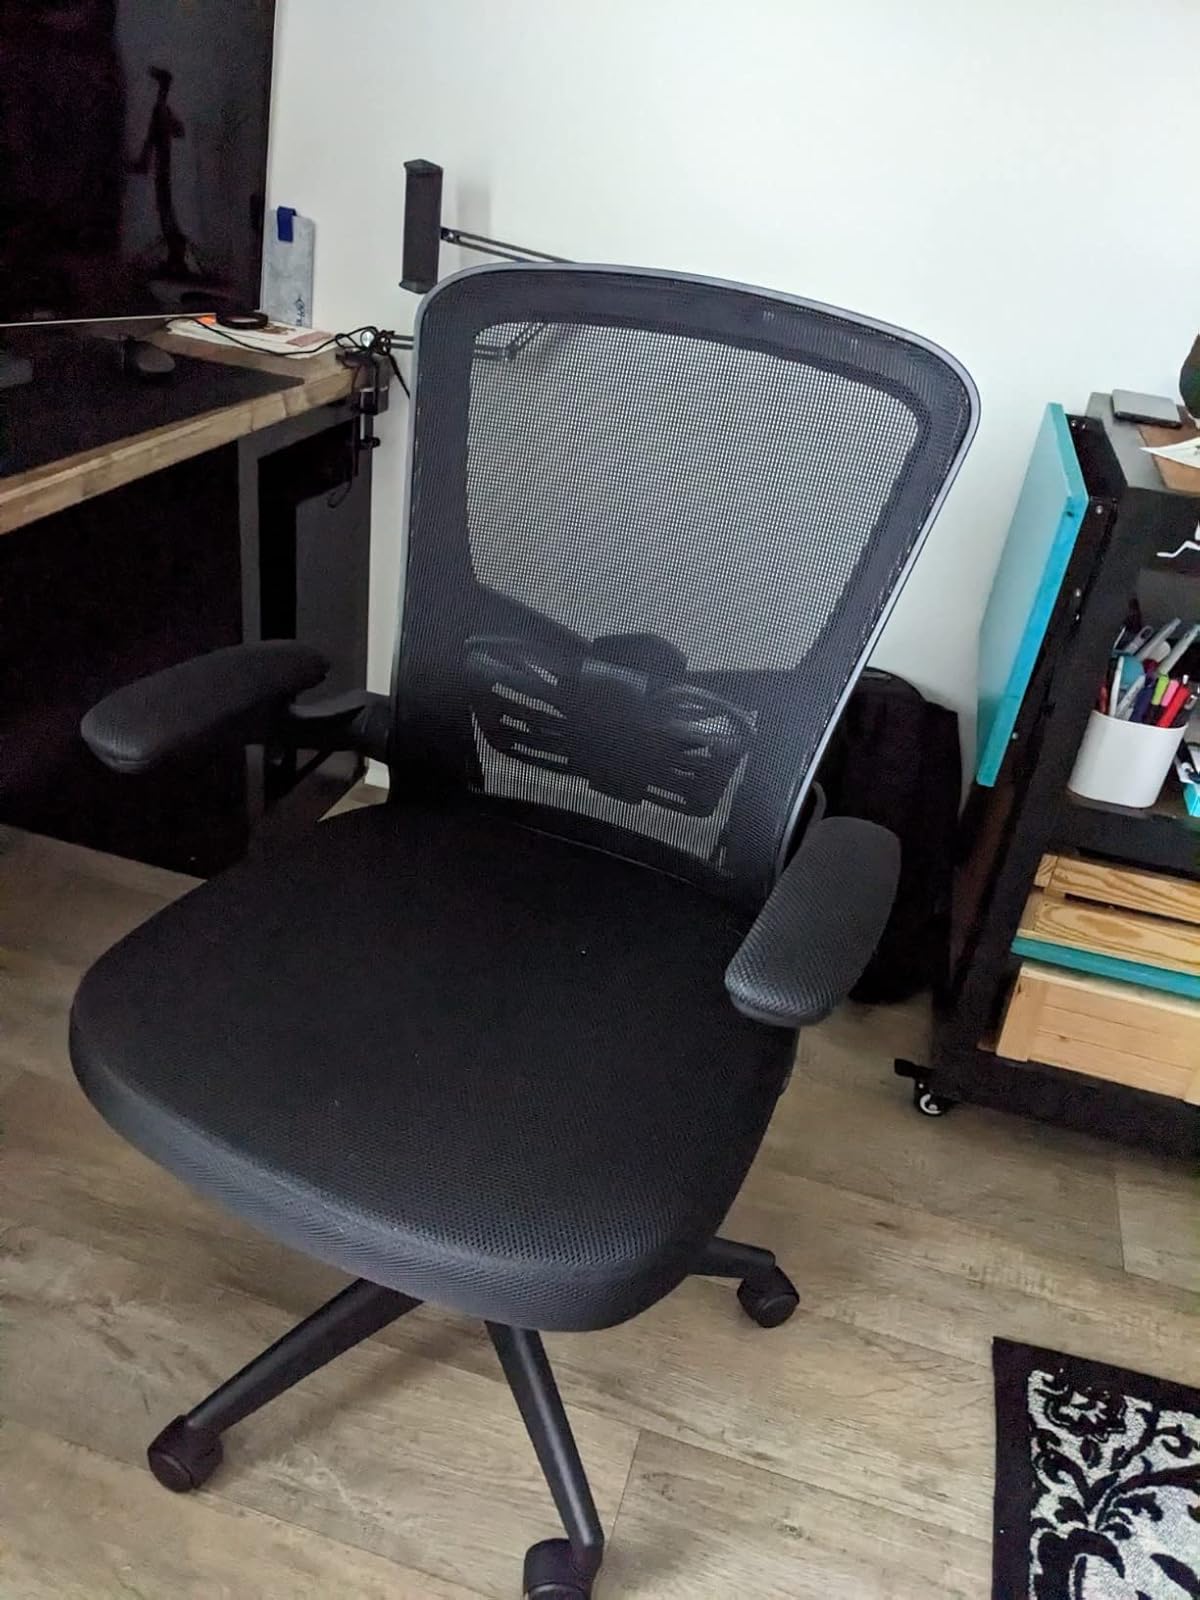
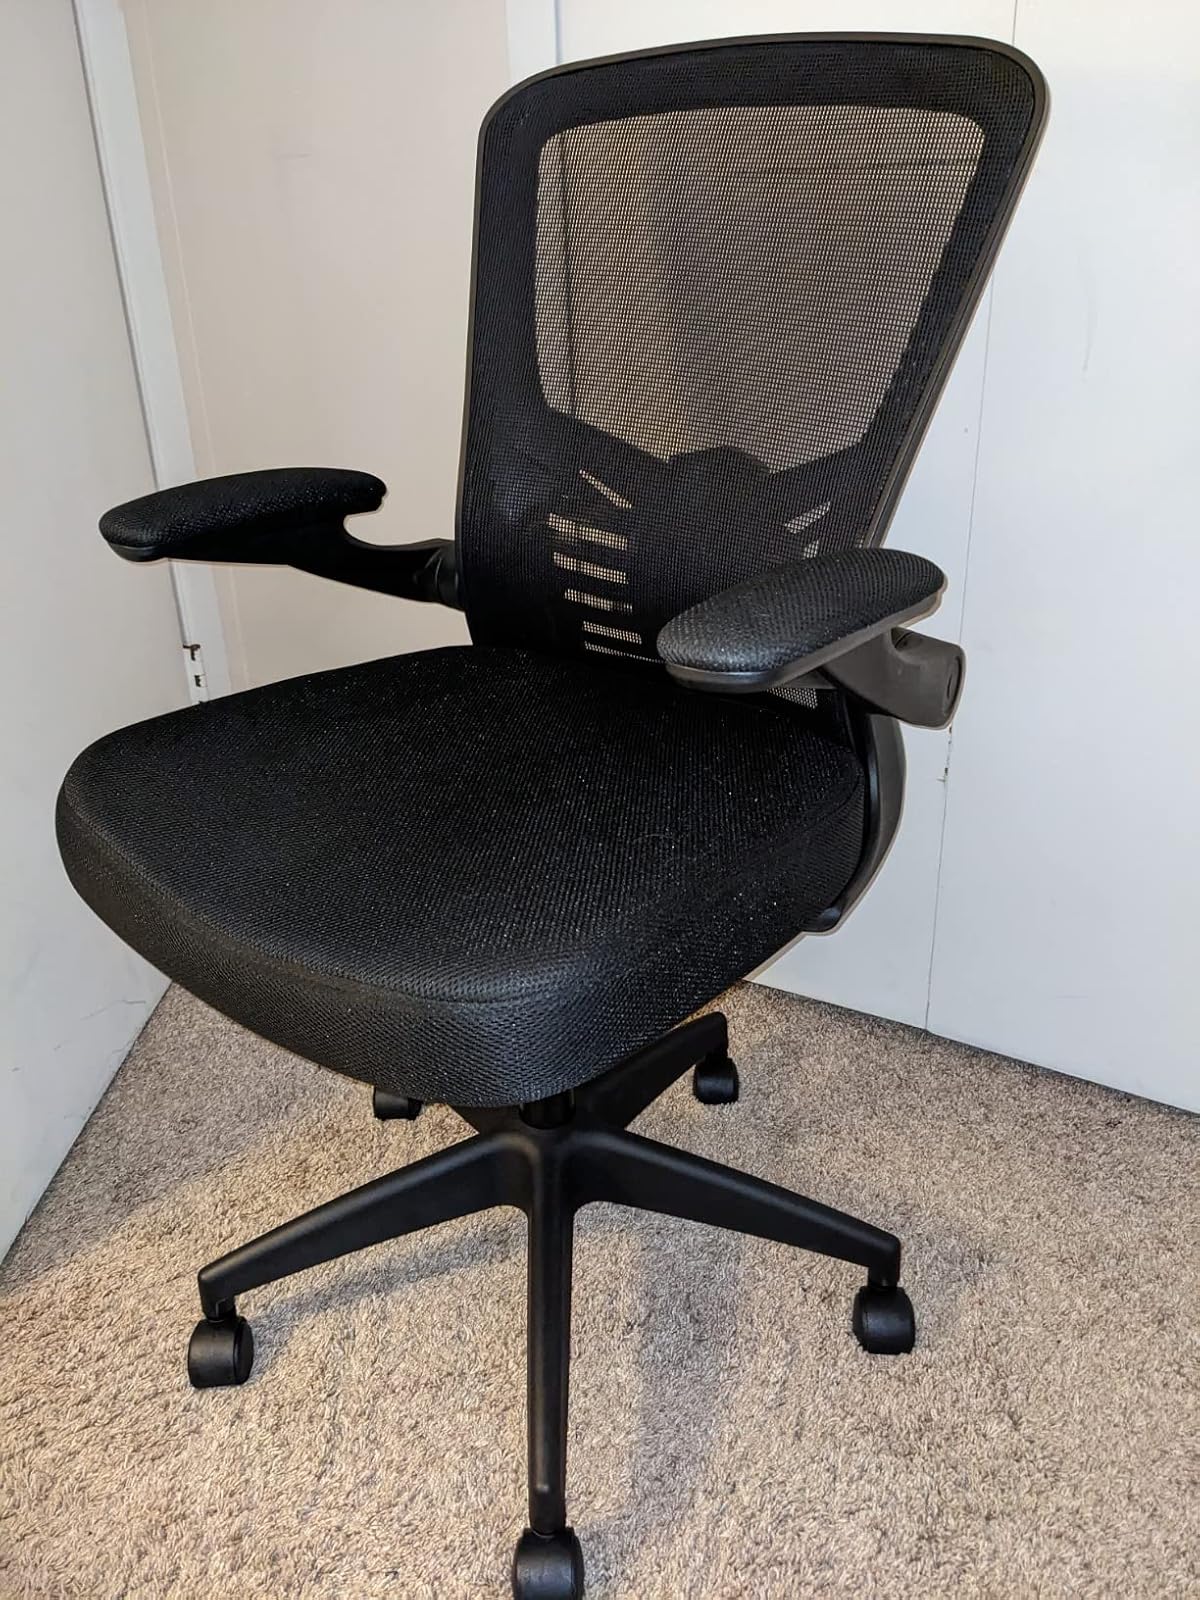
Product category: items_chair
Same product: yes